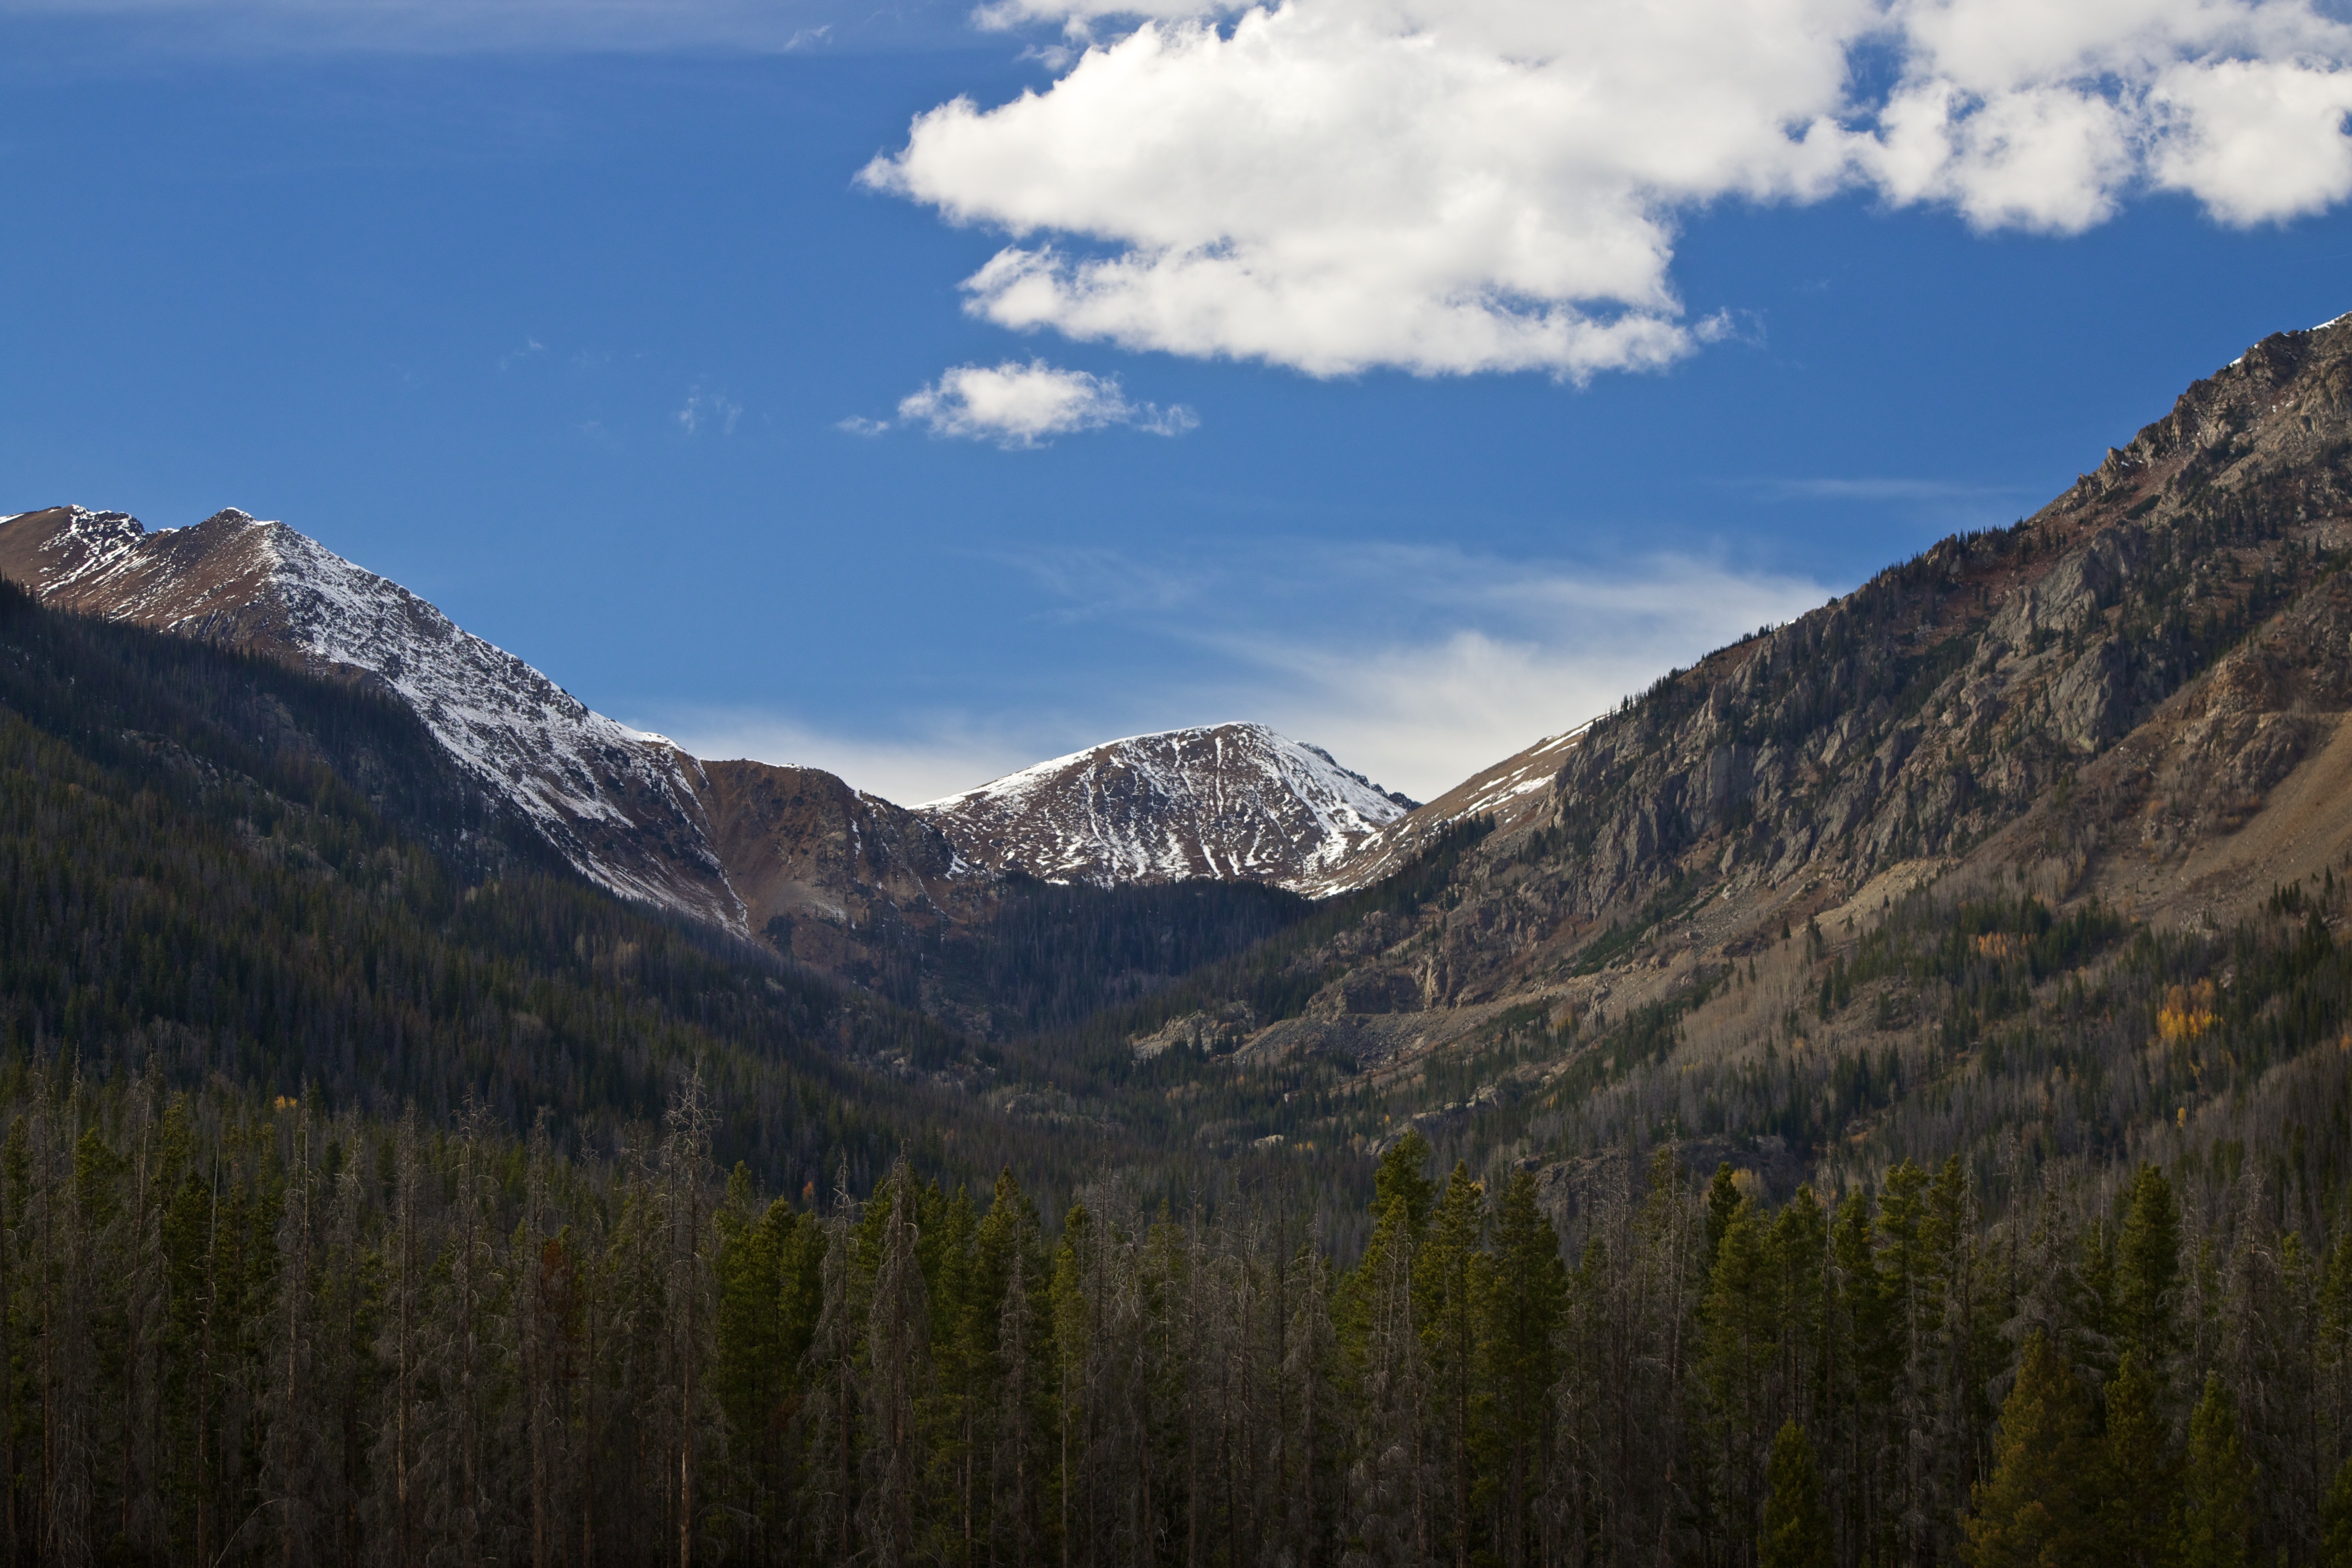
landscape, tree, nature, forest, wilderness, mountain, cloud, meadow, hill, lake, valley, mountain range, autumn, highland, ridge, alps, plateau, fell, loch, landform, mountain pass, geographical feature, atmospheric phenomenon, mountainous landforms